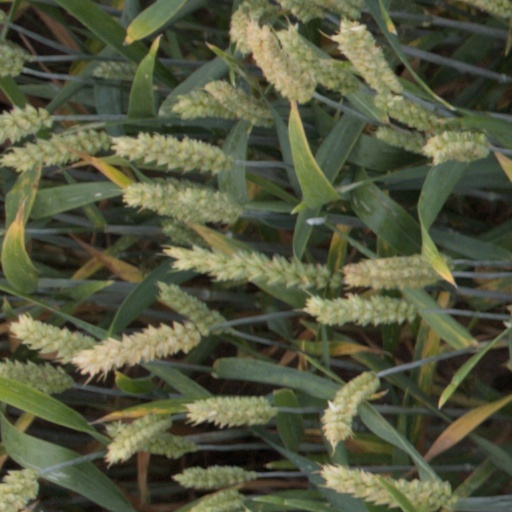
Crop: wheat